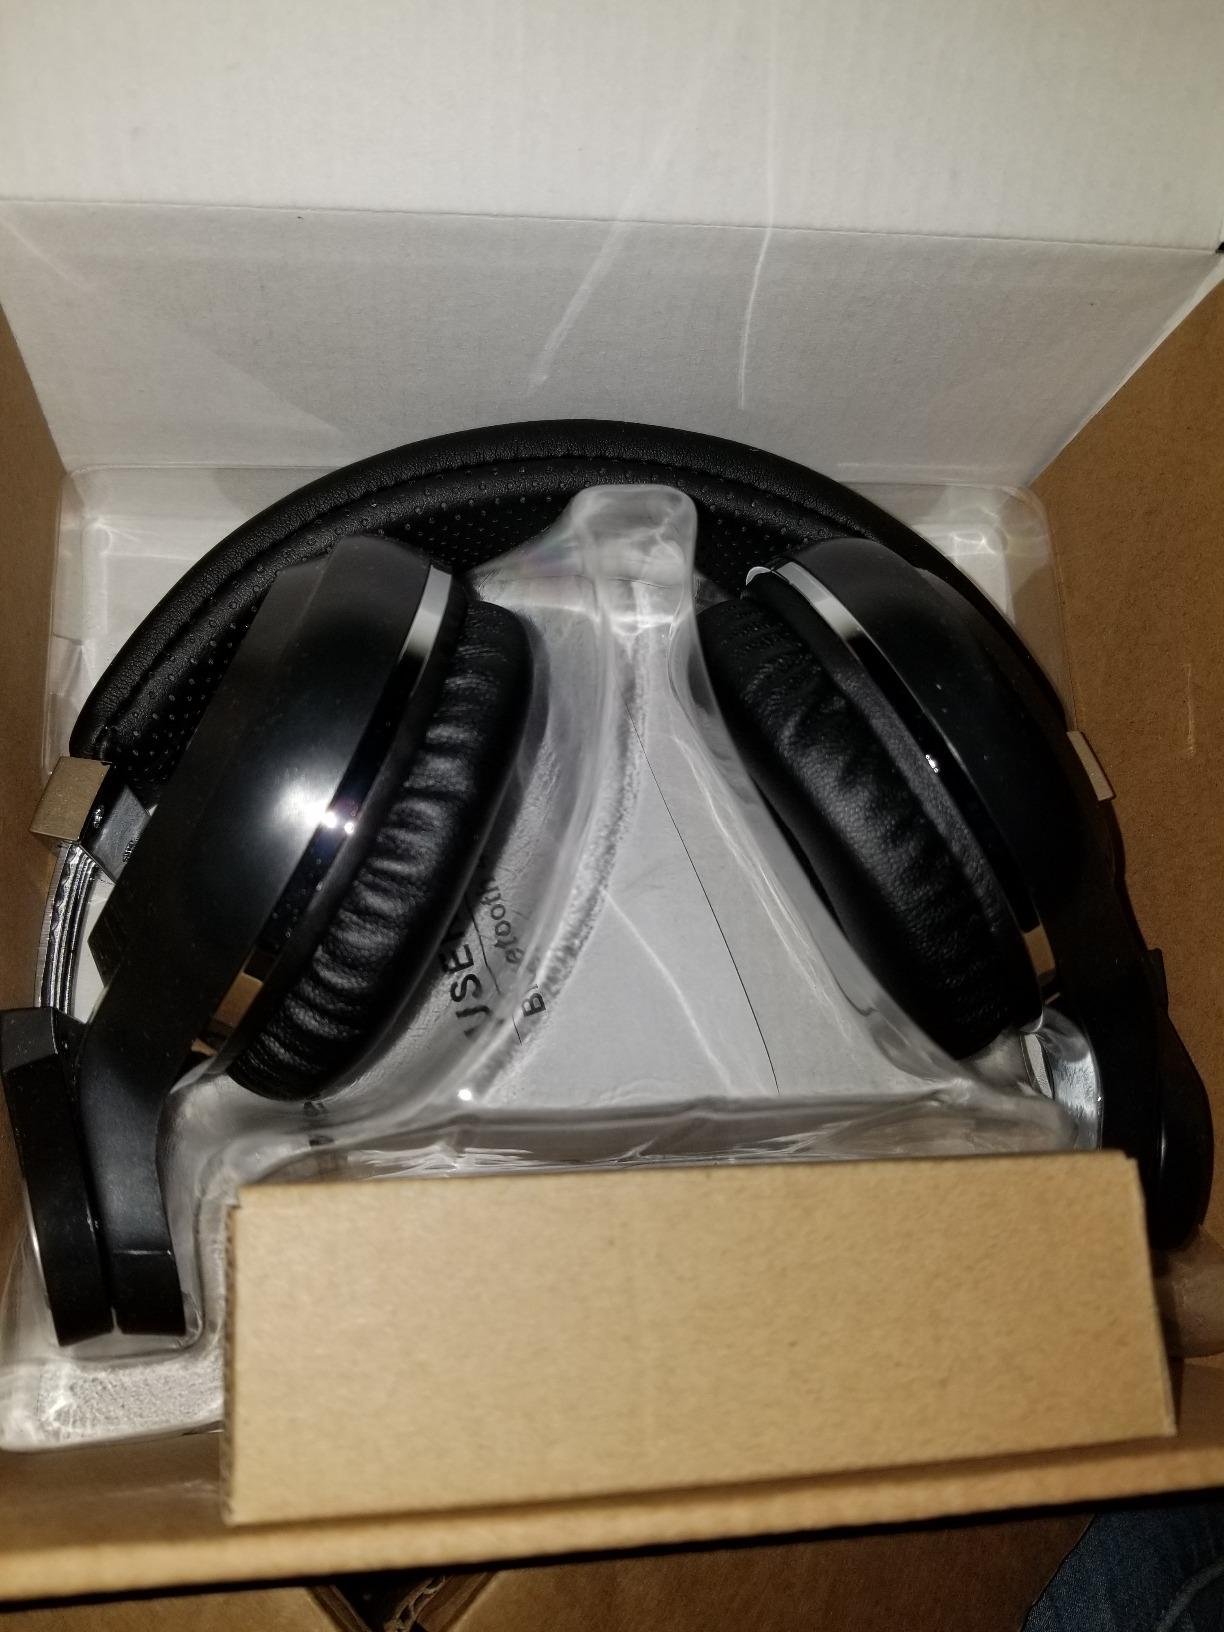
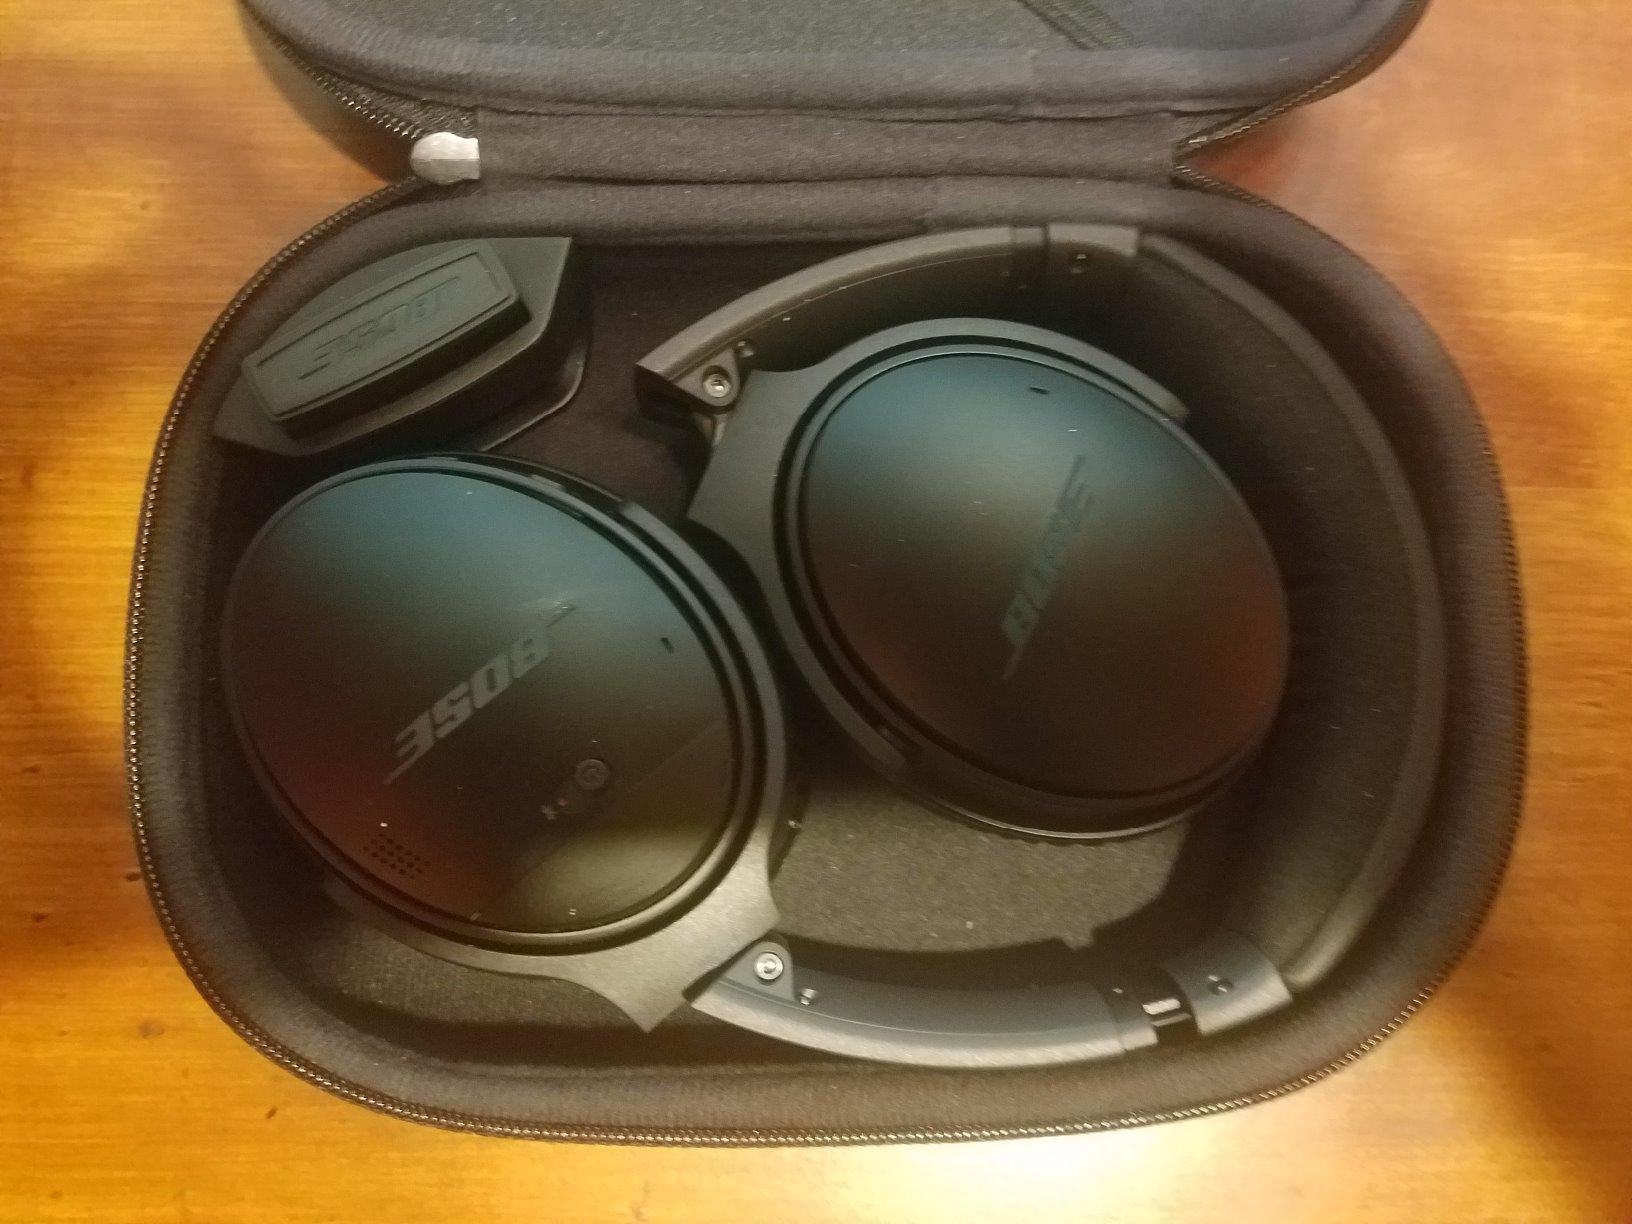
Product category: headphones
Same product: no